Mazda RX-7

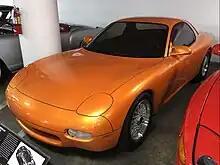
The winning concept design for the FD RX-7, designed by Wu-Huang Chin at Mazda's Design Center in Irvine

The second-generation RX-7 (sometimes referred to as "FC", VIN begins JM1FC3 or JMZFC1), still known as the Mazda Savanna RX-7 in Japan, featured a complete restyling much like similar sports cars of the era such as the Nissan 300ZX. Mazda's development team, led by Chief Project Engineer , chose to focus on the American market when designing the FC, where the majority of first-generation of the RX-7 models had been sold. The team drew inspiration from successful sports cars that were popular at the time, such as studying the suspension design of the Porsche 928.